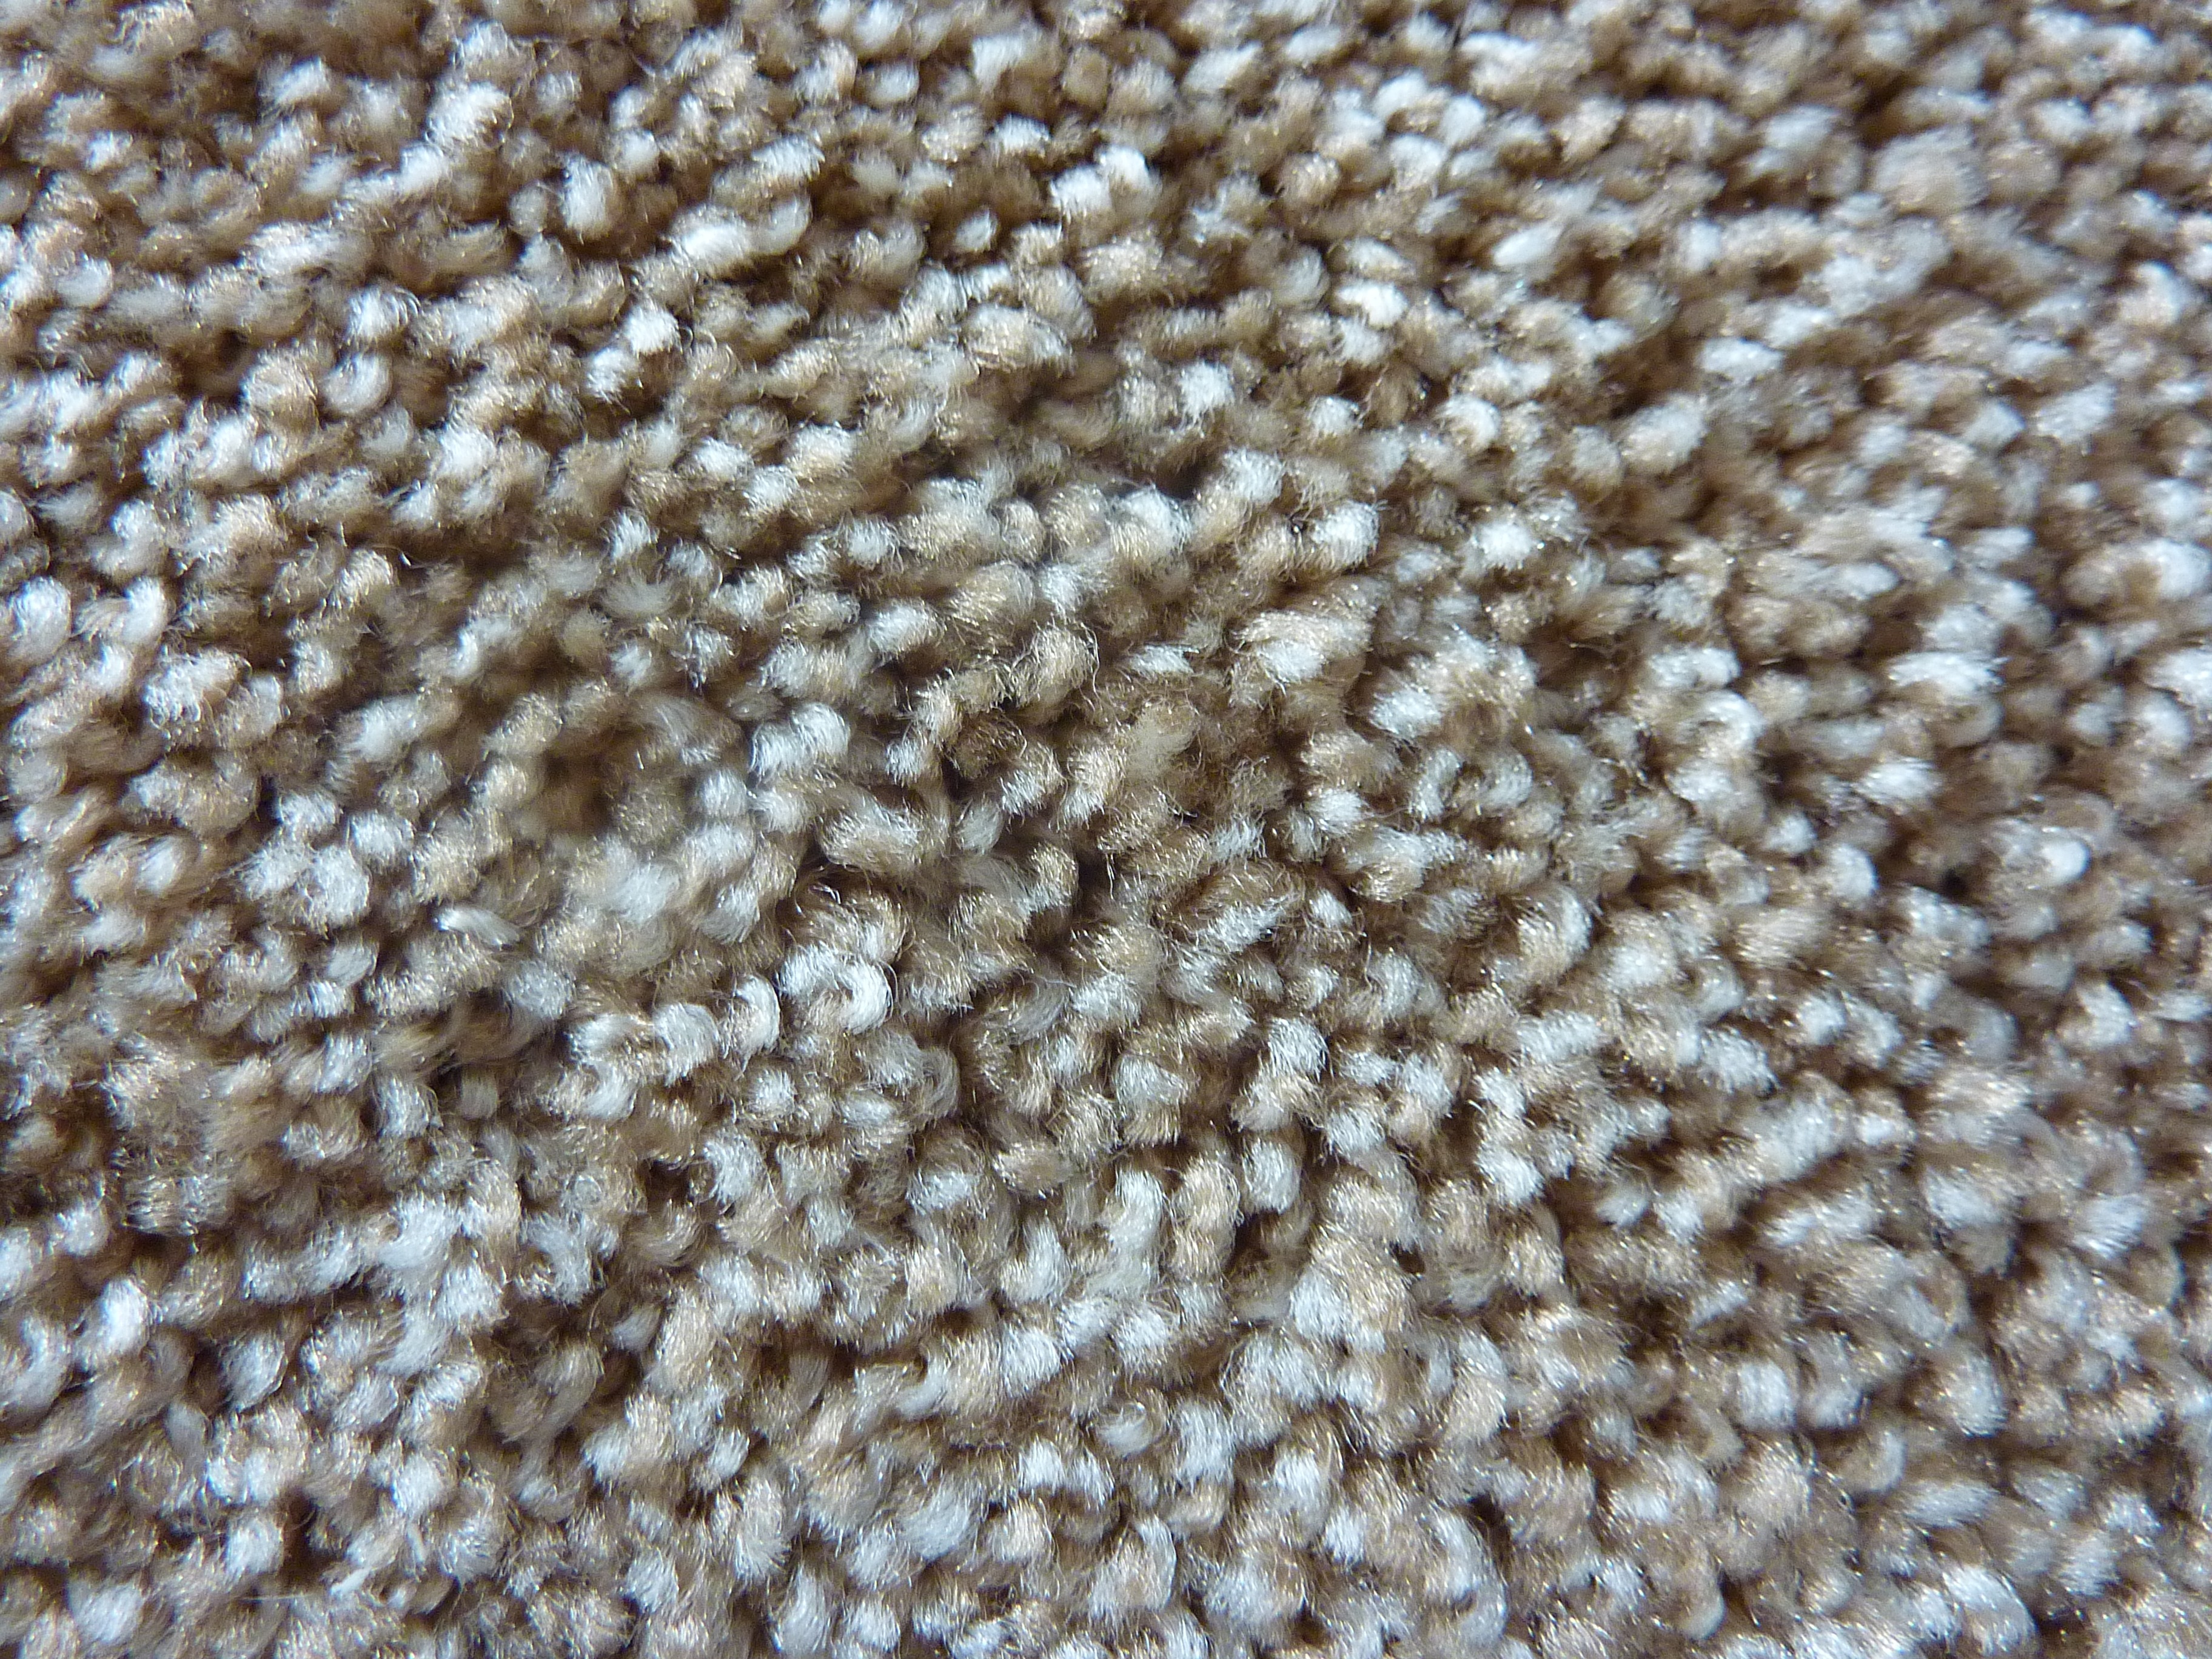
sand, texture, floor, pattern, produce, macro, rug, soil, room, material, close up, background, carpet, flooring, grass family